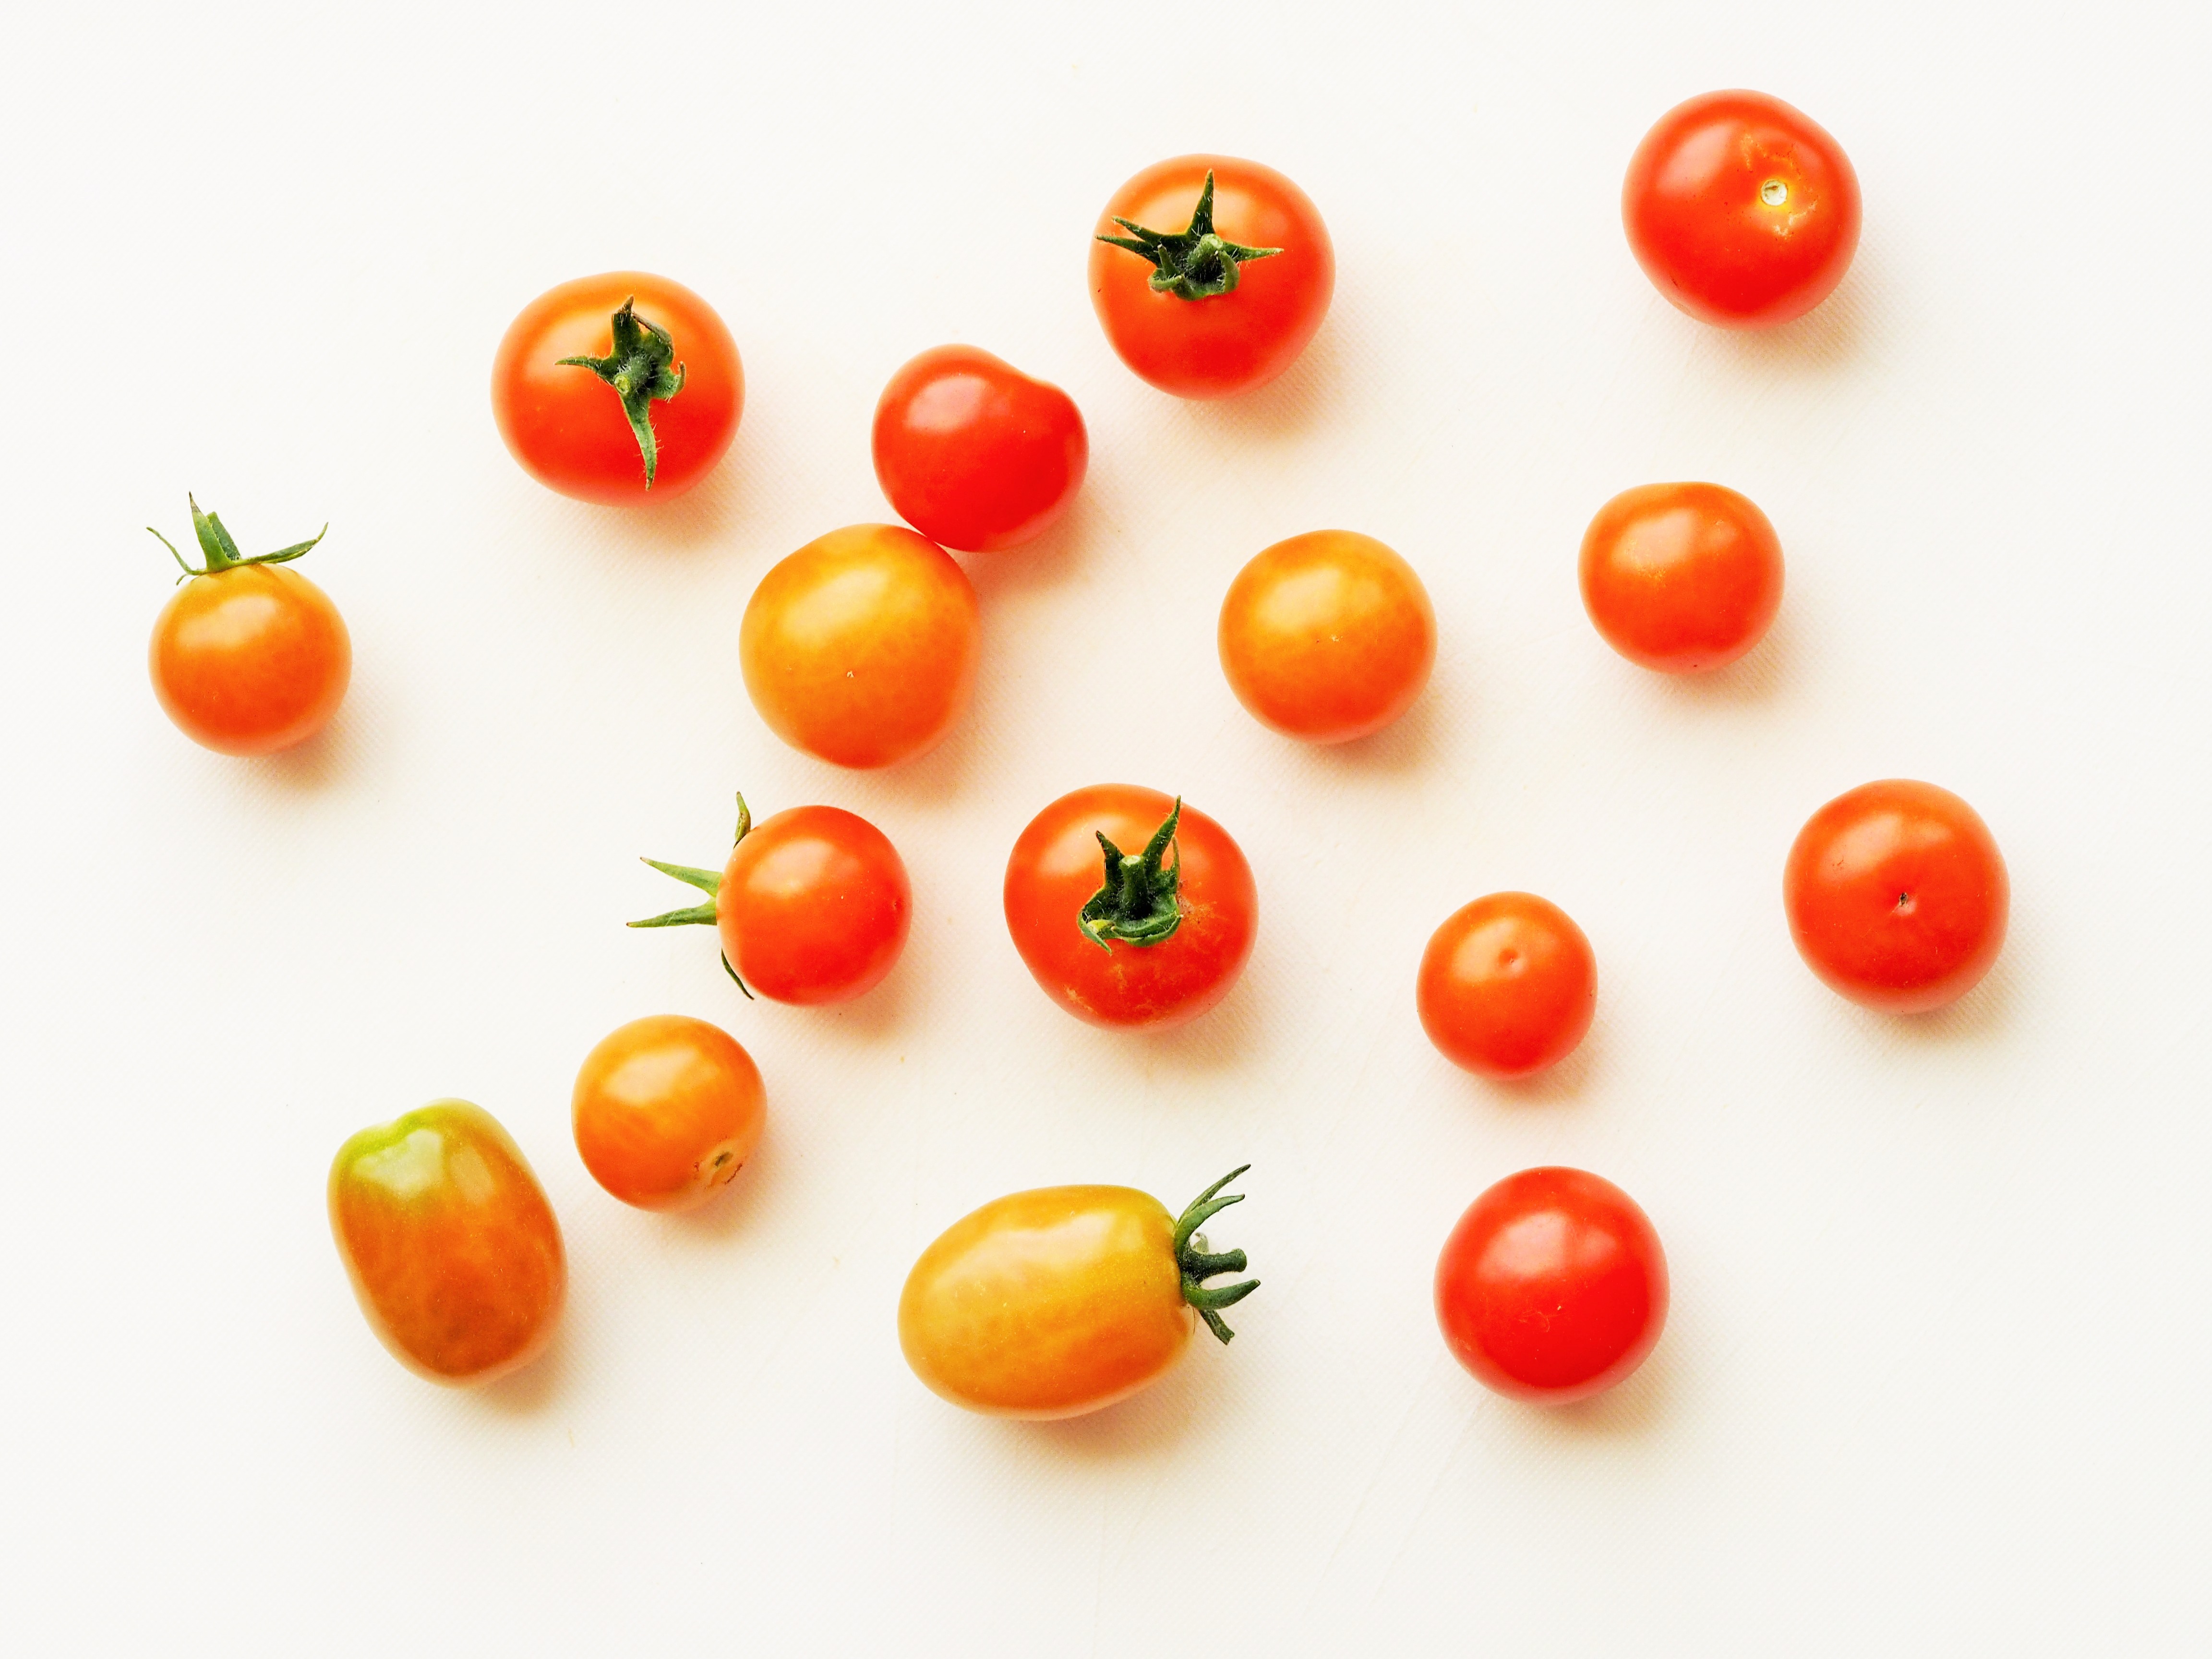
nature, plant, grape, fruit, ripe, orange, food, red, ingredient, produce, vegetable, color, natural, small, fresh, healthy, freshness, tomato, vitamin, nutrition, tomatoes, vegetarian, raw, diet, cherry, organic, rose hip, flowering plant, weight loss, land plant, potato and tomato genus